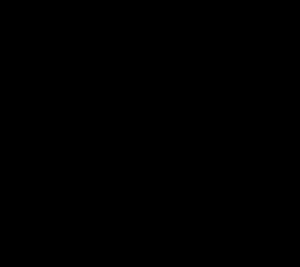
L’alphabet russe est une variante de l’alphabet cyrillique, qui en possède d’autres. Celui-ci fut introduit dans la principauté de Kiev au temps de sa conversion au christianisme vers 988, chiffre traditionnel qui est peut-être légèrement postérieur à ce que laissent penser certains faits d’archéologie.